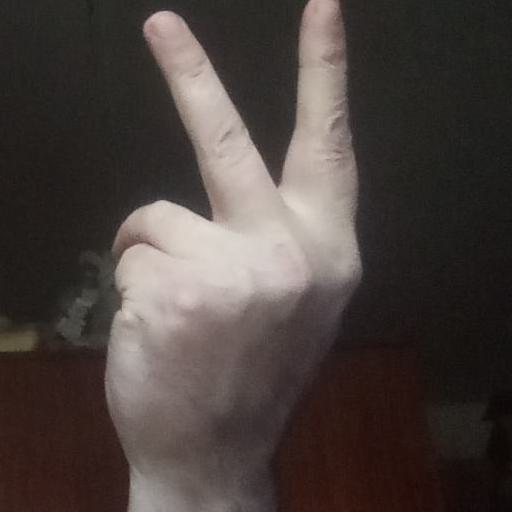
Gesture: peace_inverted